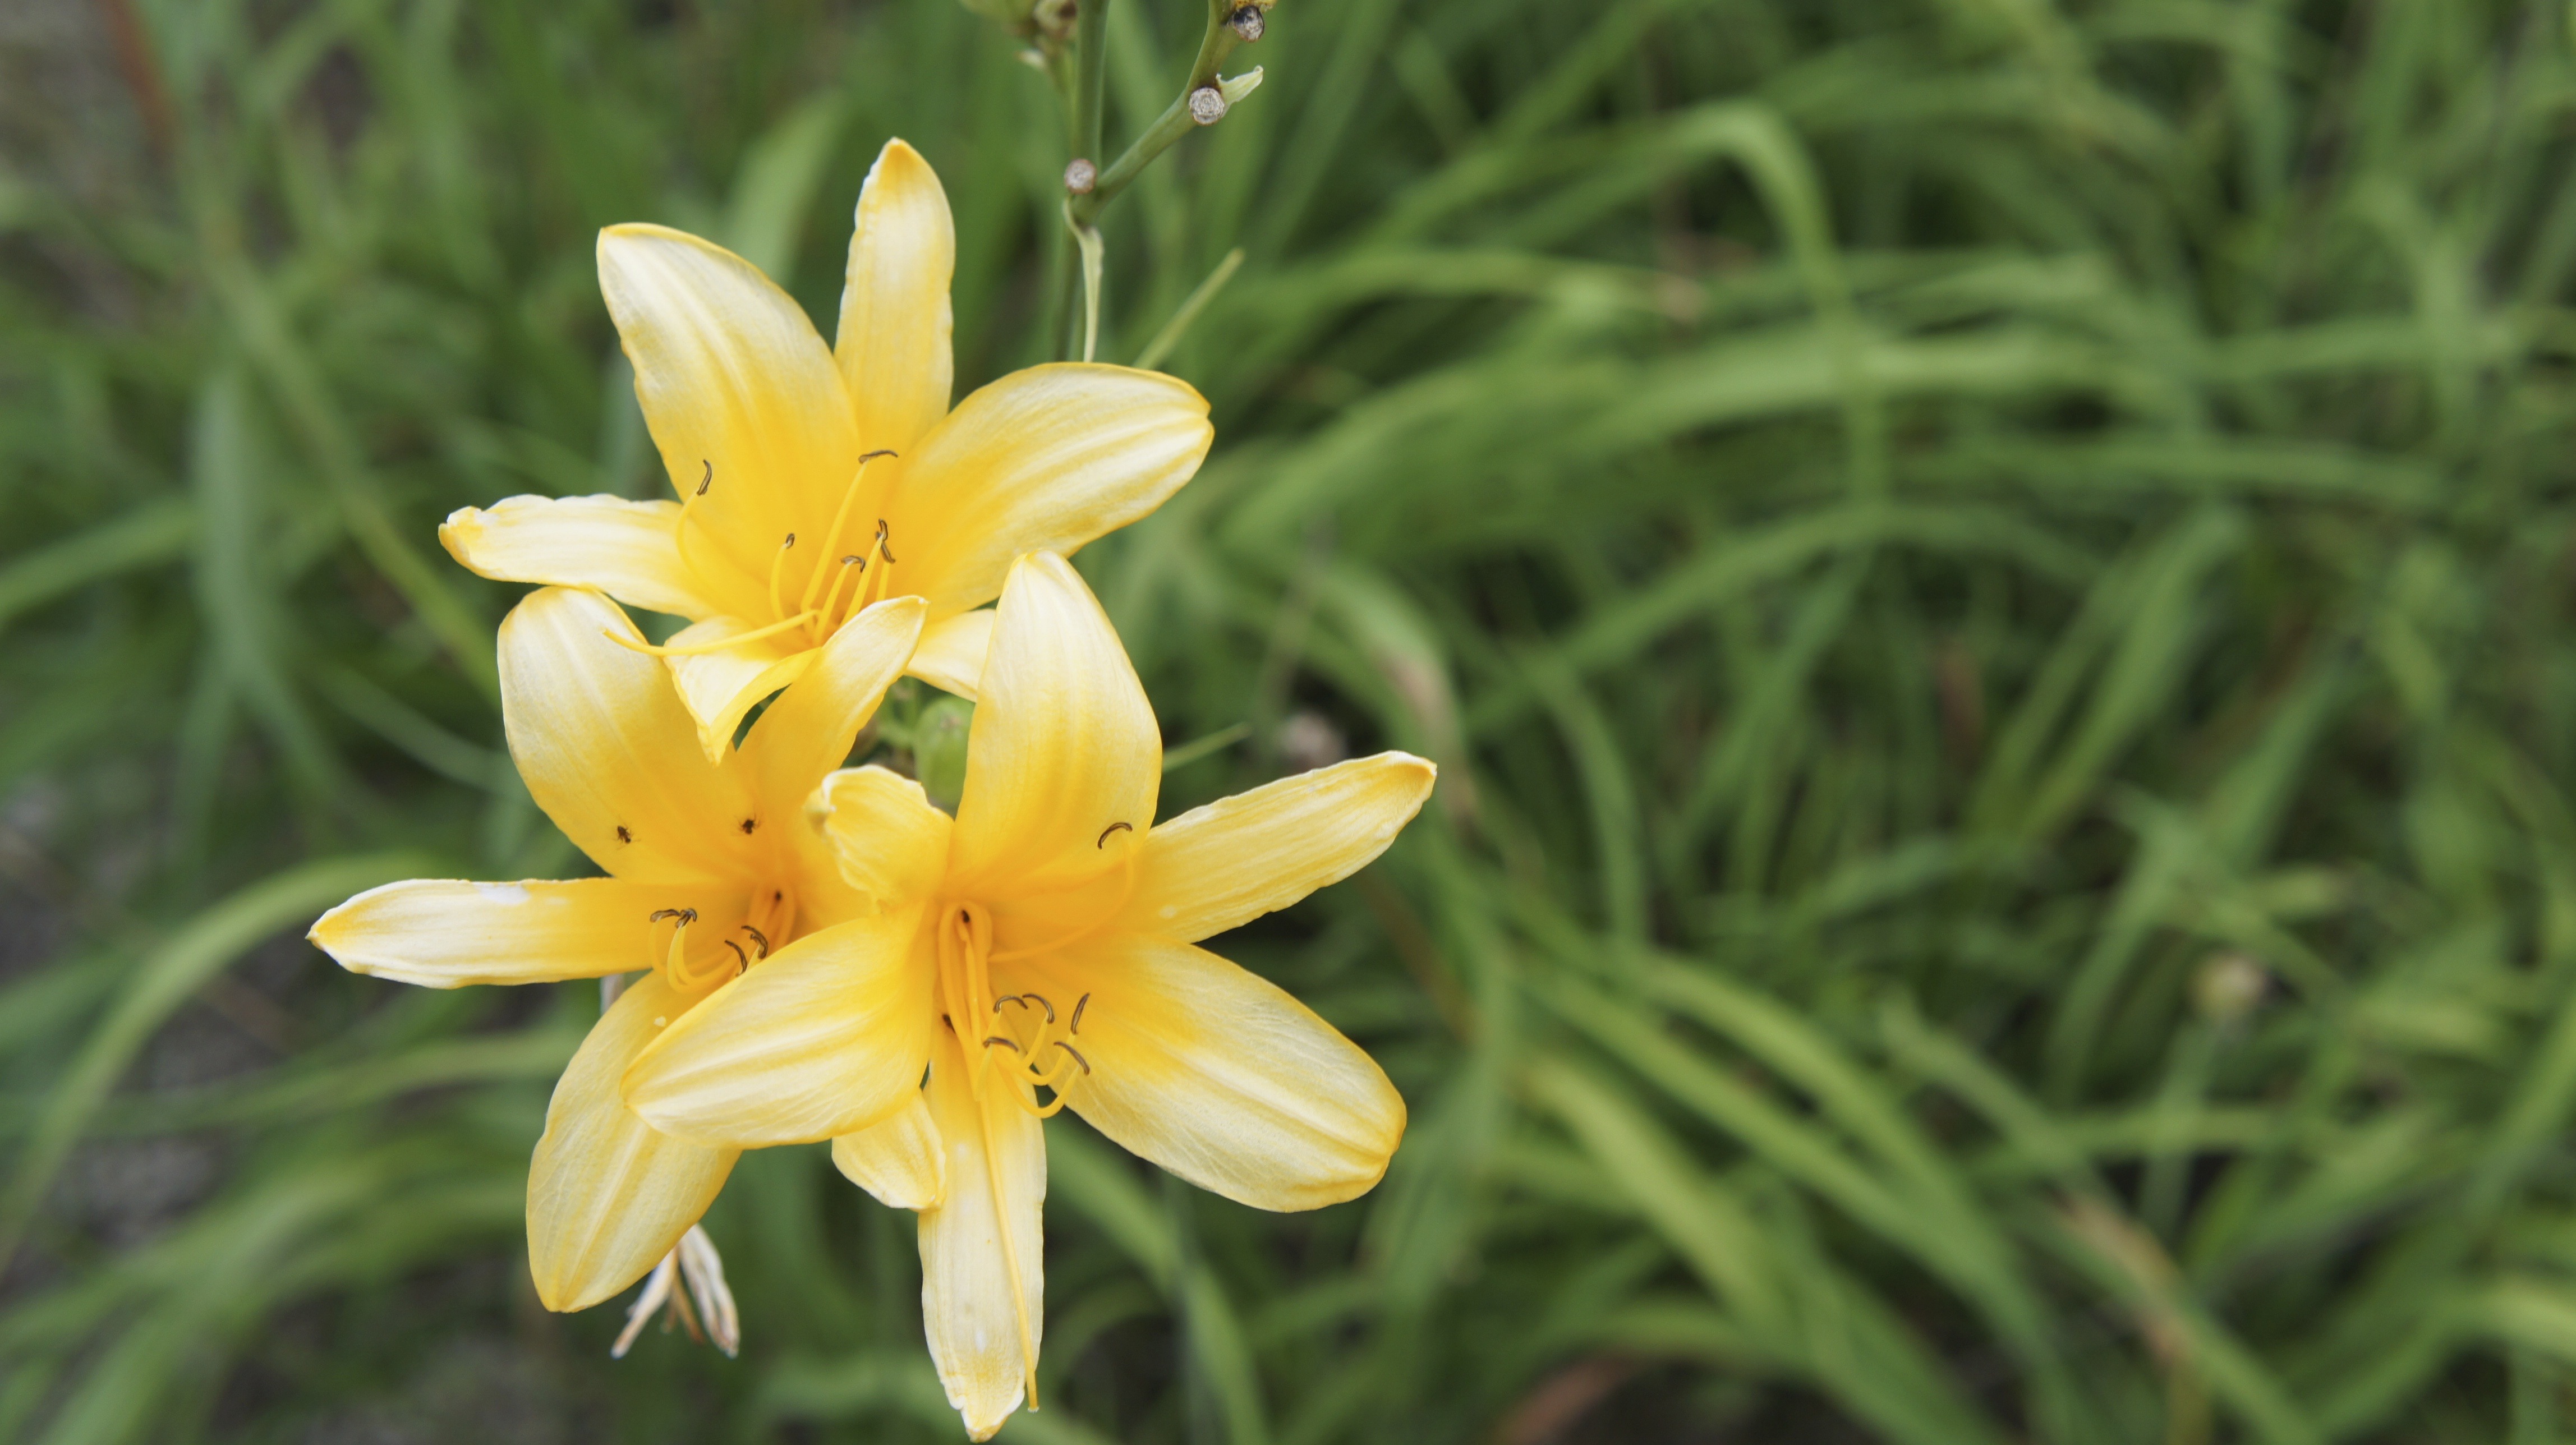
grass, plant, meadow, flower, botany, yellow, flora, plants, yellow flower, wildflower, flowers, lily, daylily, macro photography, flowering plant, gagea, land plant